Answer in natural language. Estimate the real world distances between objects in the image. Which object is closer to blue colour bed, scenic landscape wall decor photo or black dresser with multiple drawers? Choose between the following options: black dresser with multiple drawers or scenic landscape wall decor photo
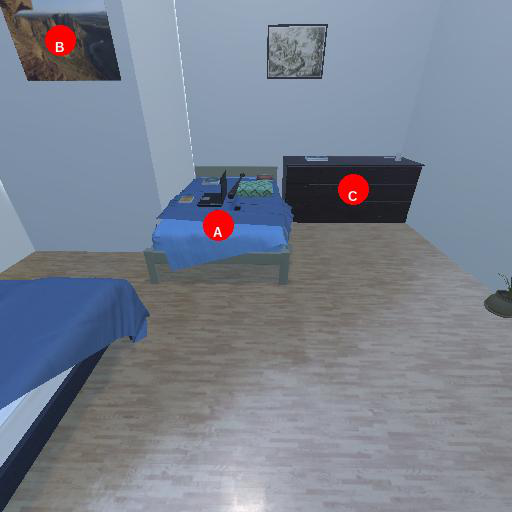
<answer>black dresser with multiple drawers</answer>